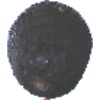
Label: Avocado ripe 1